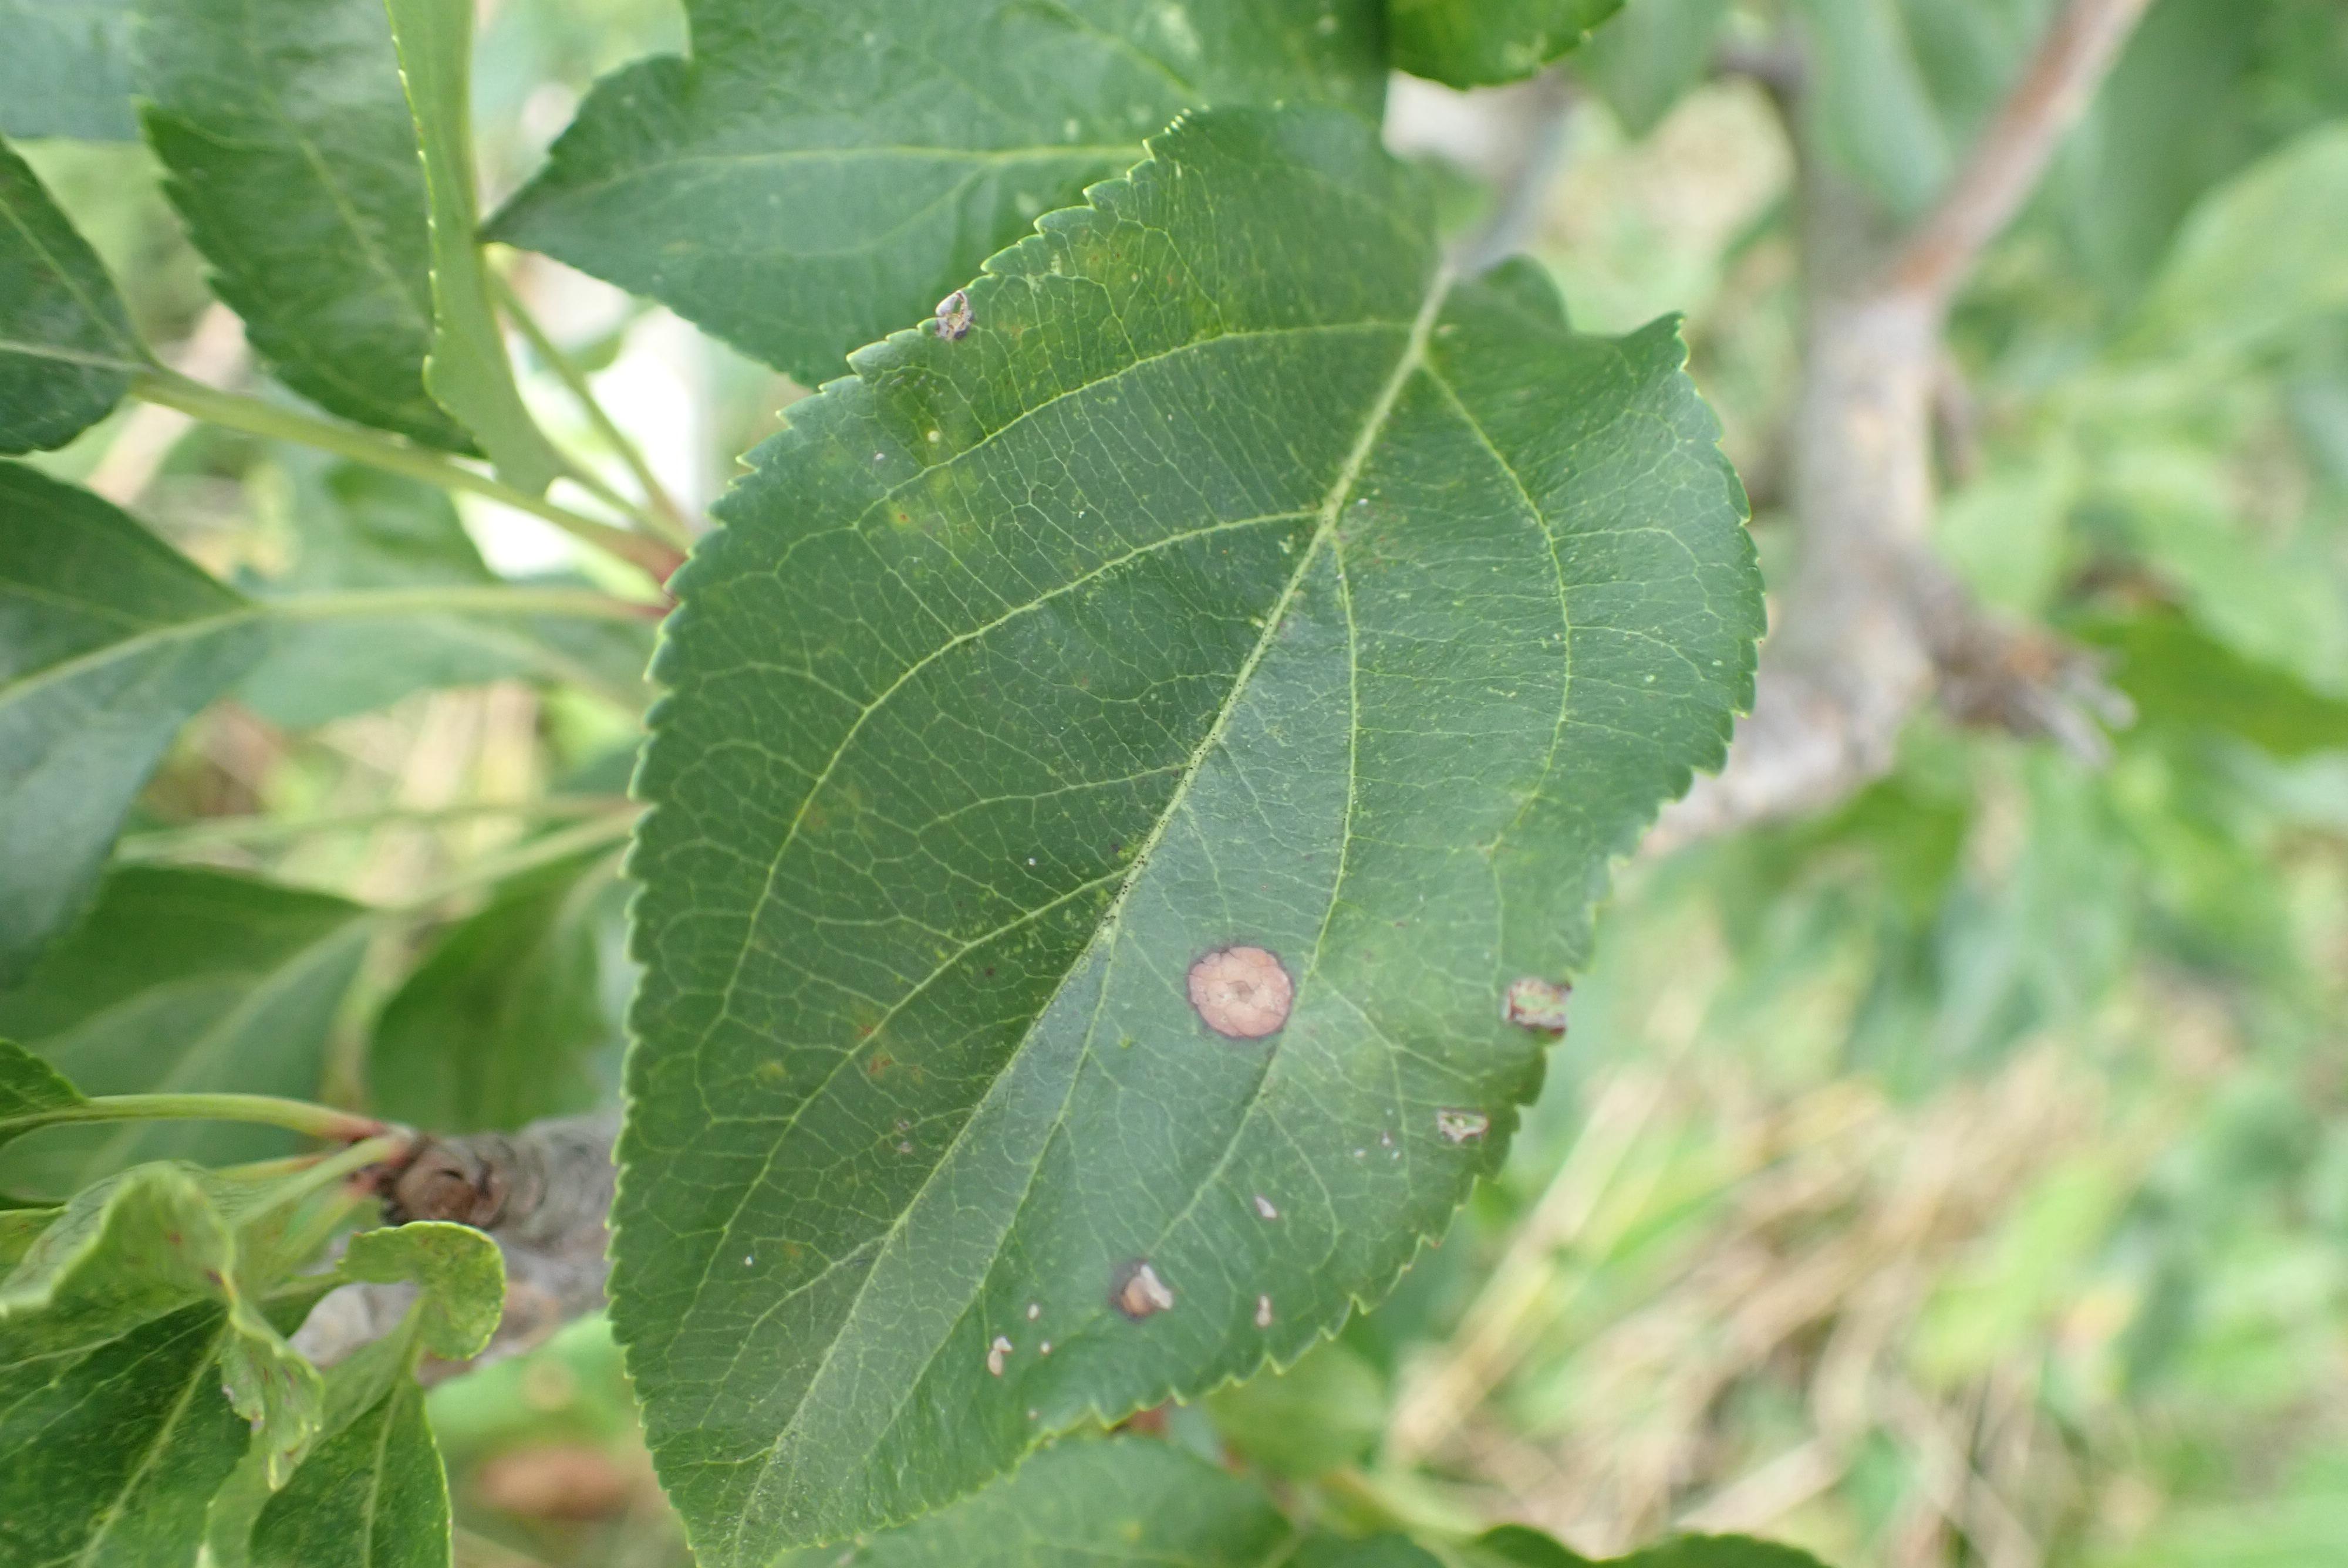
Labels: frog_eye_leaf_spot